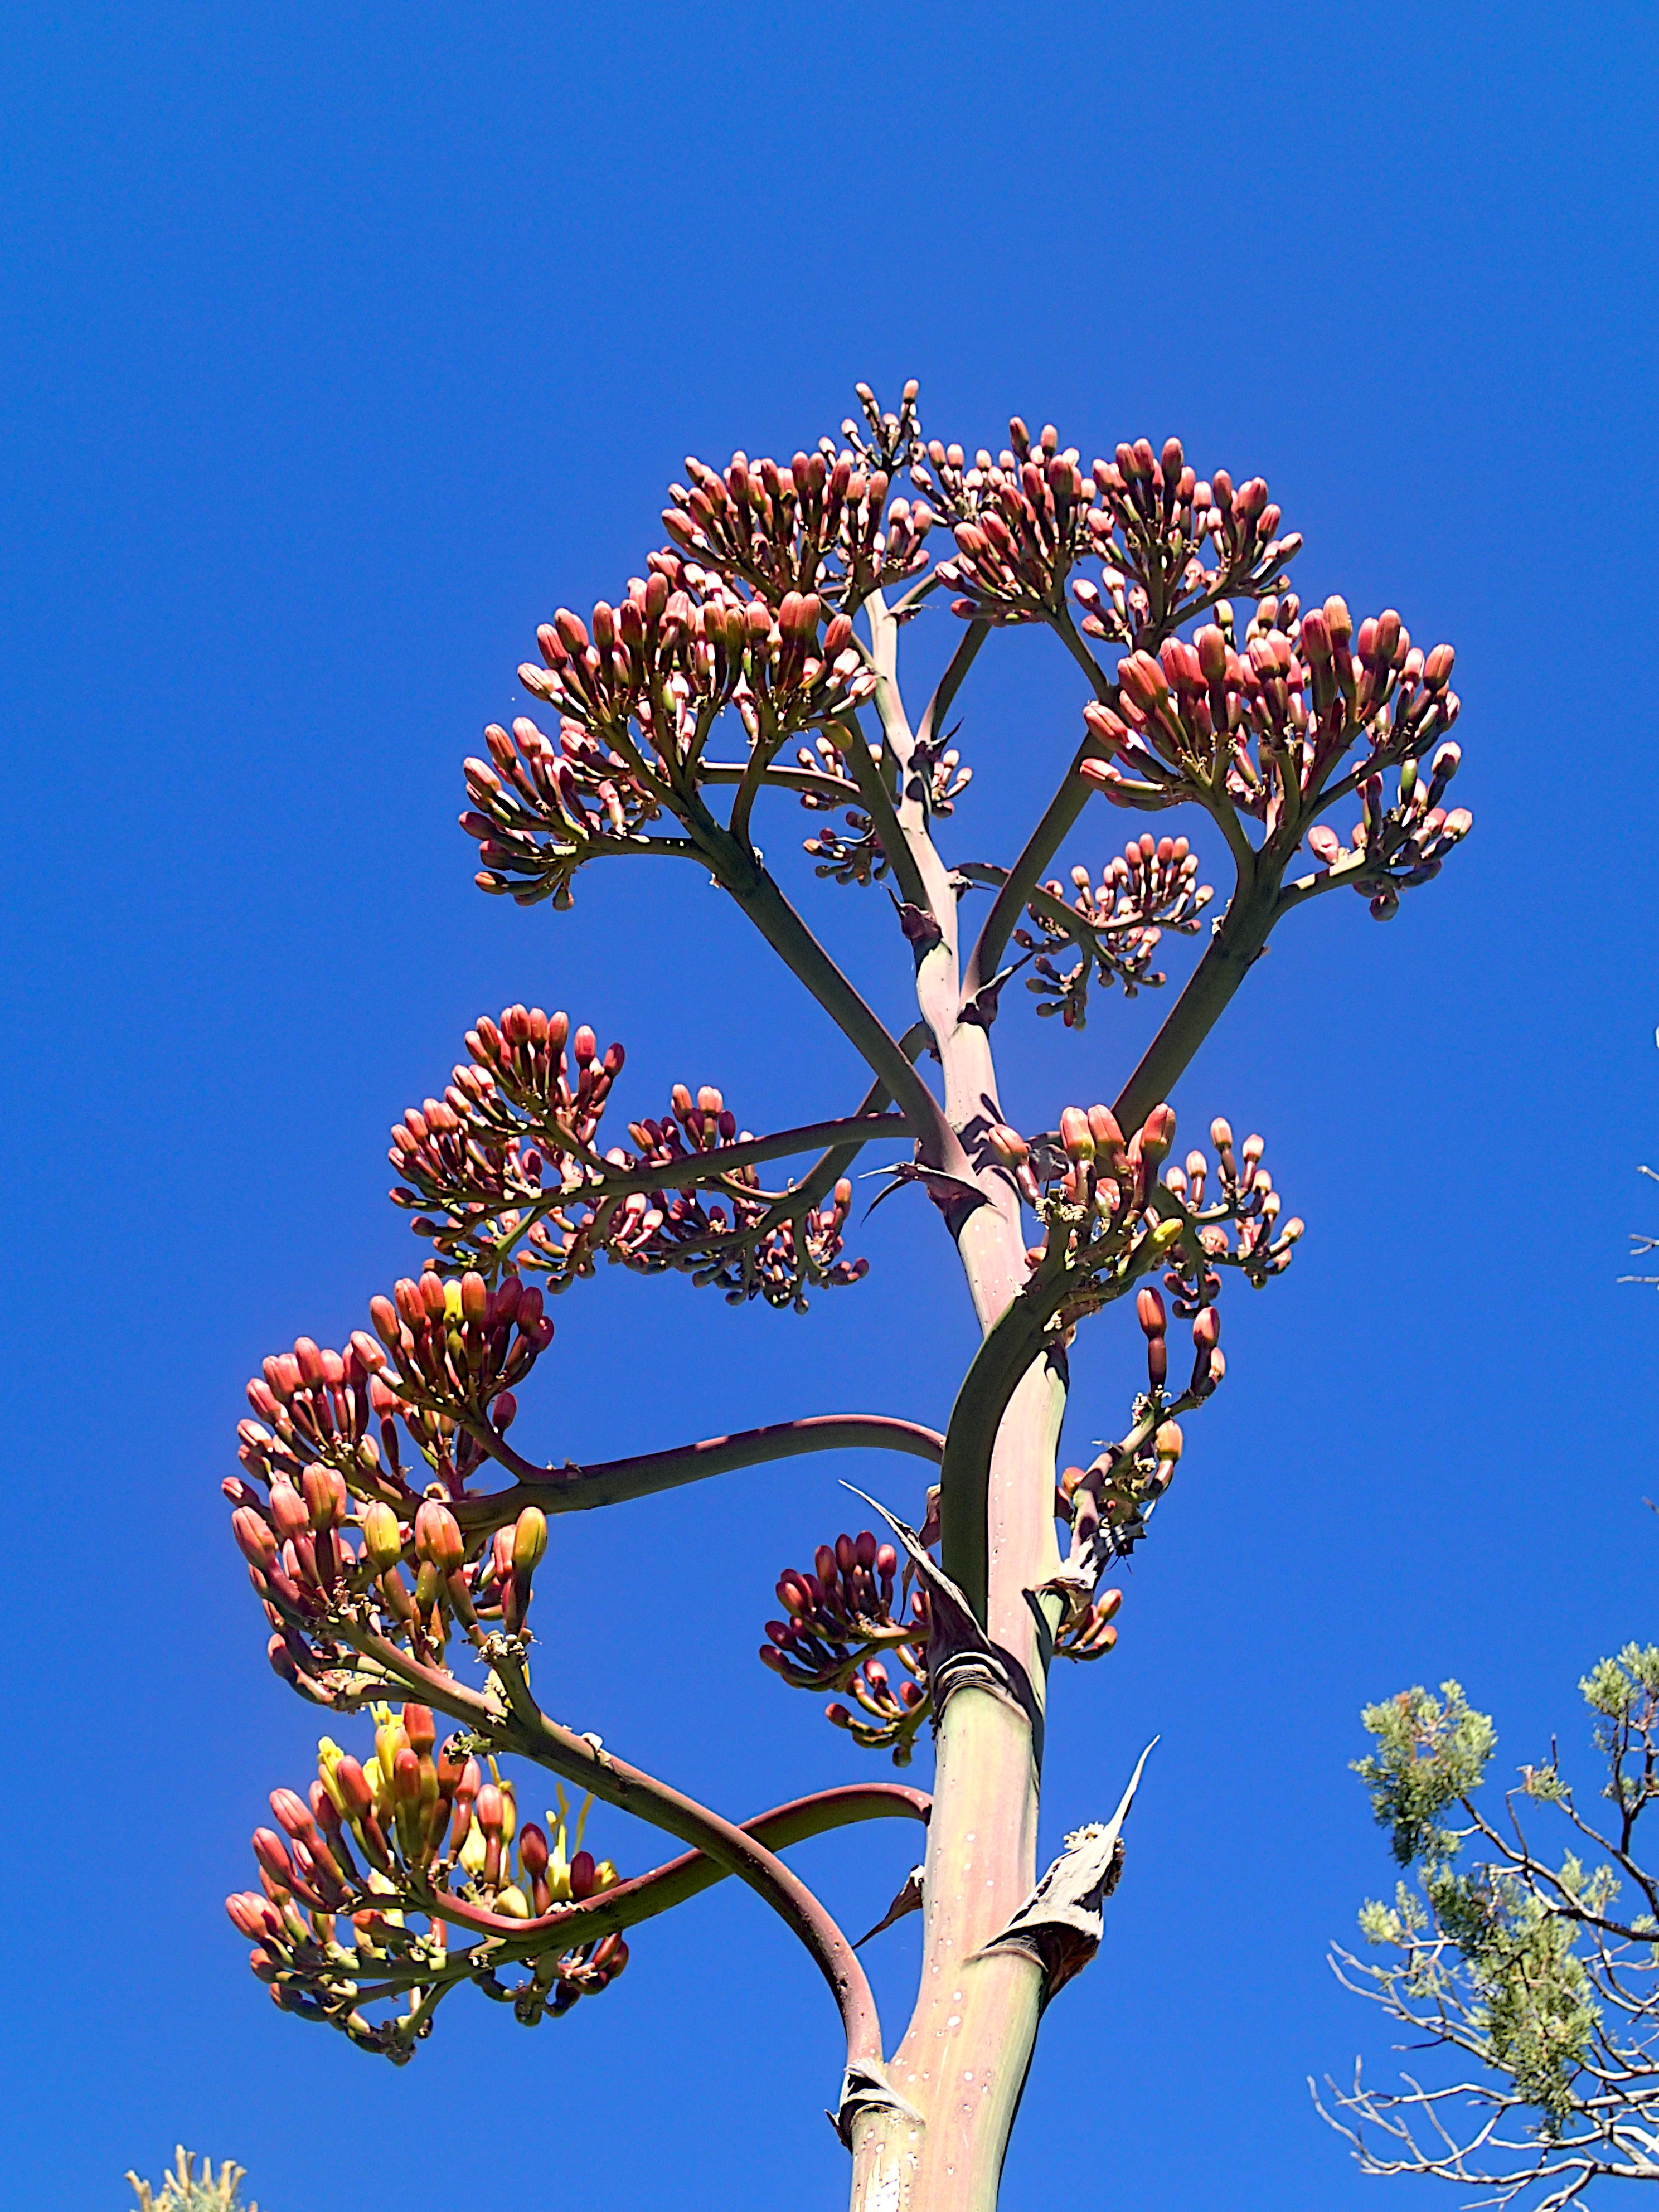
tree, branch, blossom, cactus, plant, flower, produce, botany, flora, shrub, agave, flowering plant, woody plant, land plant